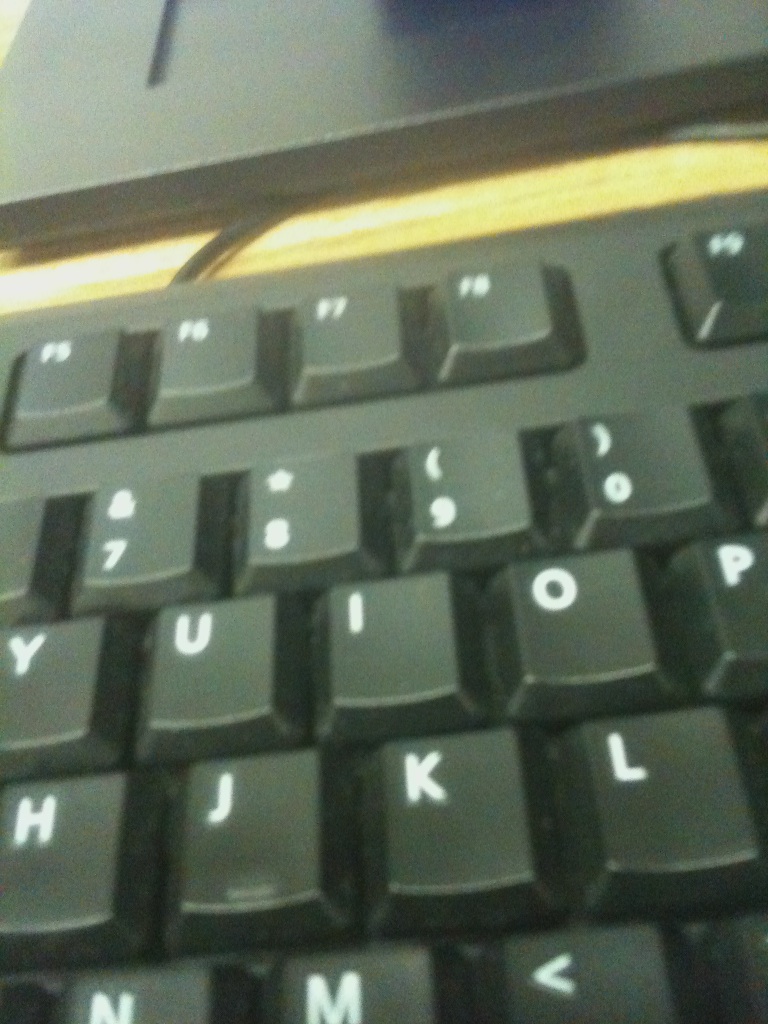Question: How old was Madhushala?
Answer: unanswerable